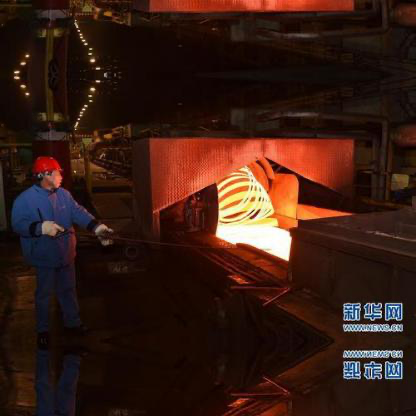
Objects in the image:
label: helmet